1st Lincolnshire Artillery Volunteers

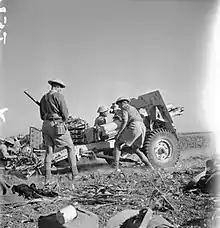
25-pounder in action during the advance into Syria, 13 June 1941.

On the outbreak of war in September 1939, 60th (North Midland) Army Field Regiment mobilised at Lincoln and Grimsby, trained at Bordon Camp, and crossed to France to join the British Expeditionary Force on 7 January 1940 under the command of Lt-Col F.P. Hallifax. As an army regiment, it was assigned by GHQ to II Corps, which in turn assigned it to support 5th Division. The division was in GHQ Reserve when the 'Phoney War' ended with the German invasion of the Low Countries on 10 May.